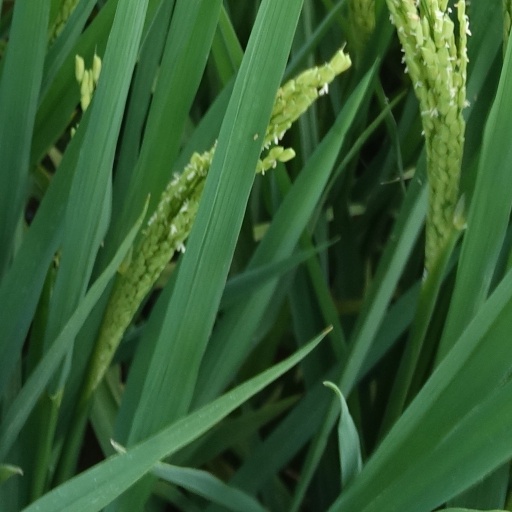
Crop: rice